BRM P160

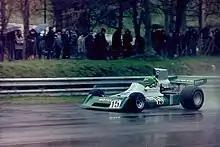
Henri Pescarolo at the 1974 Race of Champions

The BRM P160E competed in most of the season before being replaced by the BRM P201. Beltoise stayed but Clay Regazzoni and Niki Lauda both left for Ferrari and were replaced by Henri Pescarolo and François Migault.